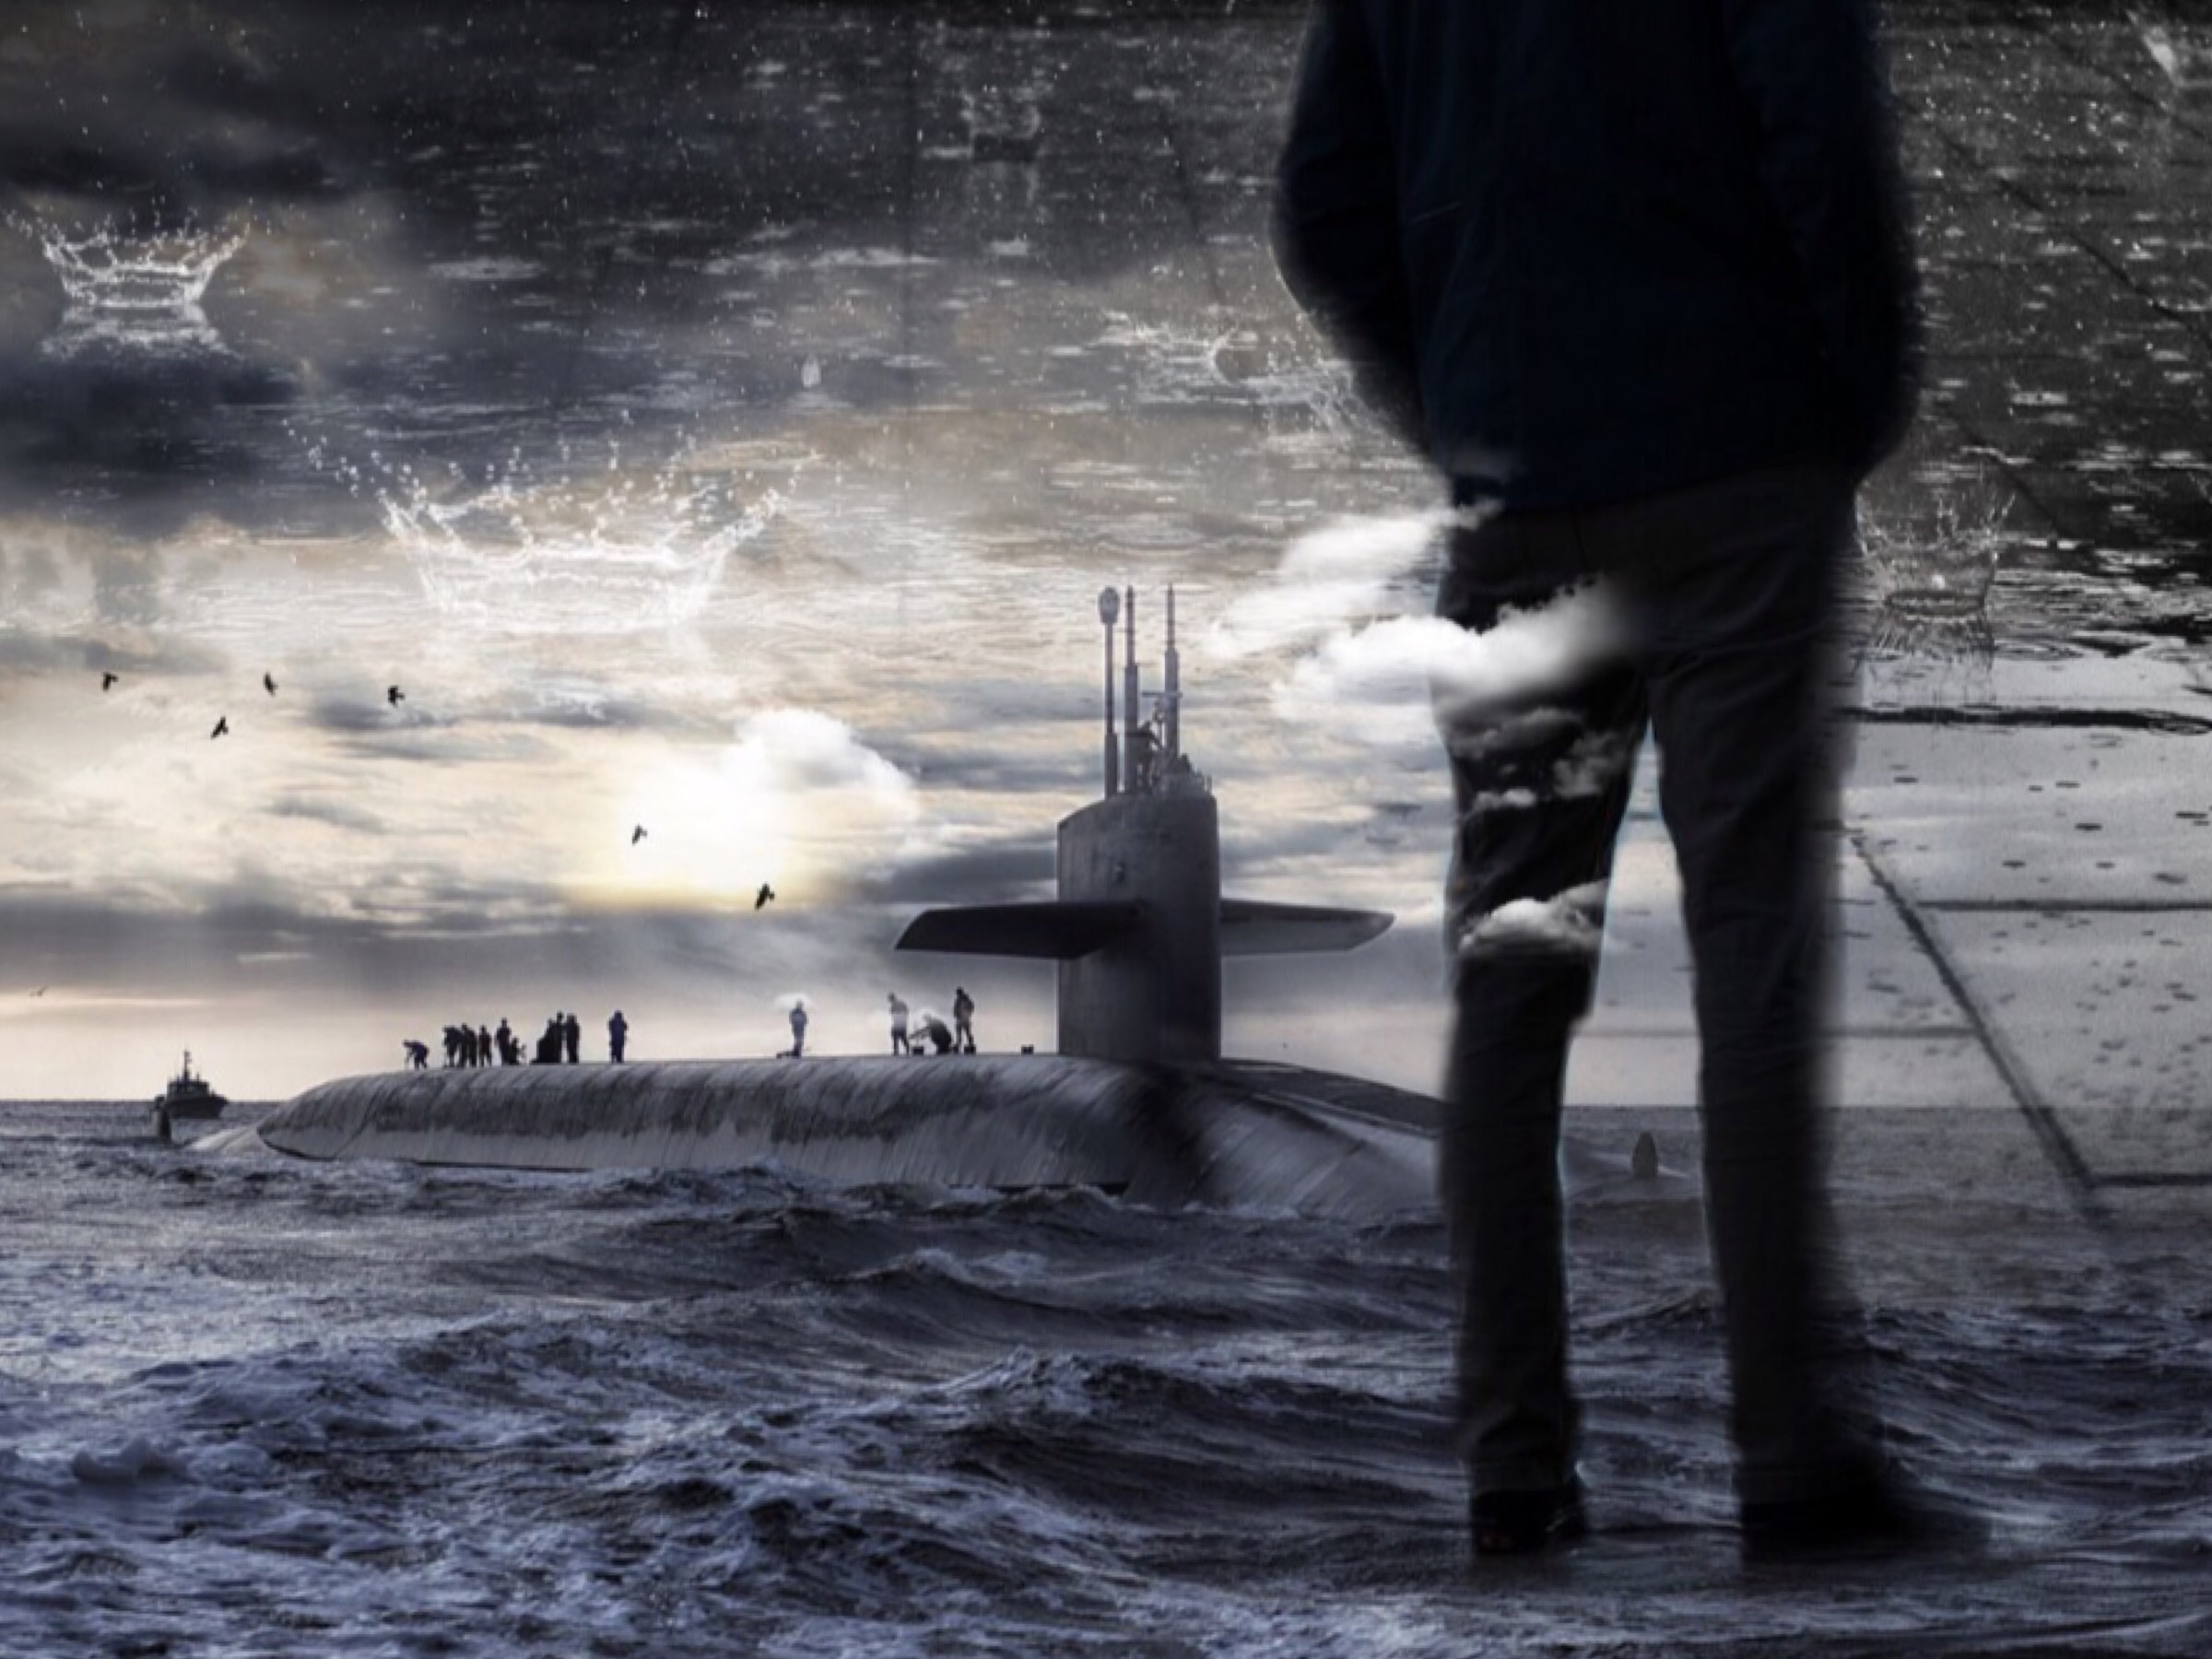
sea, water, silhouette, sky, rain, wave, wind, atmosphere, weather, storm, human, downpour, war, men, clouds, stormy, submarine, image, large, mood, harmony, powerful, screenshot, forward, water splashes, ghost ship, manschaft